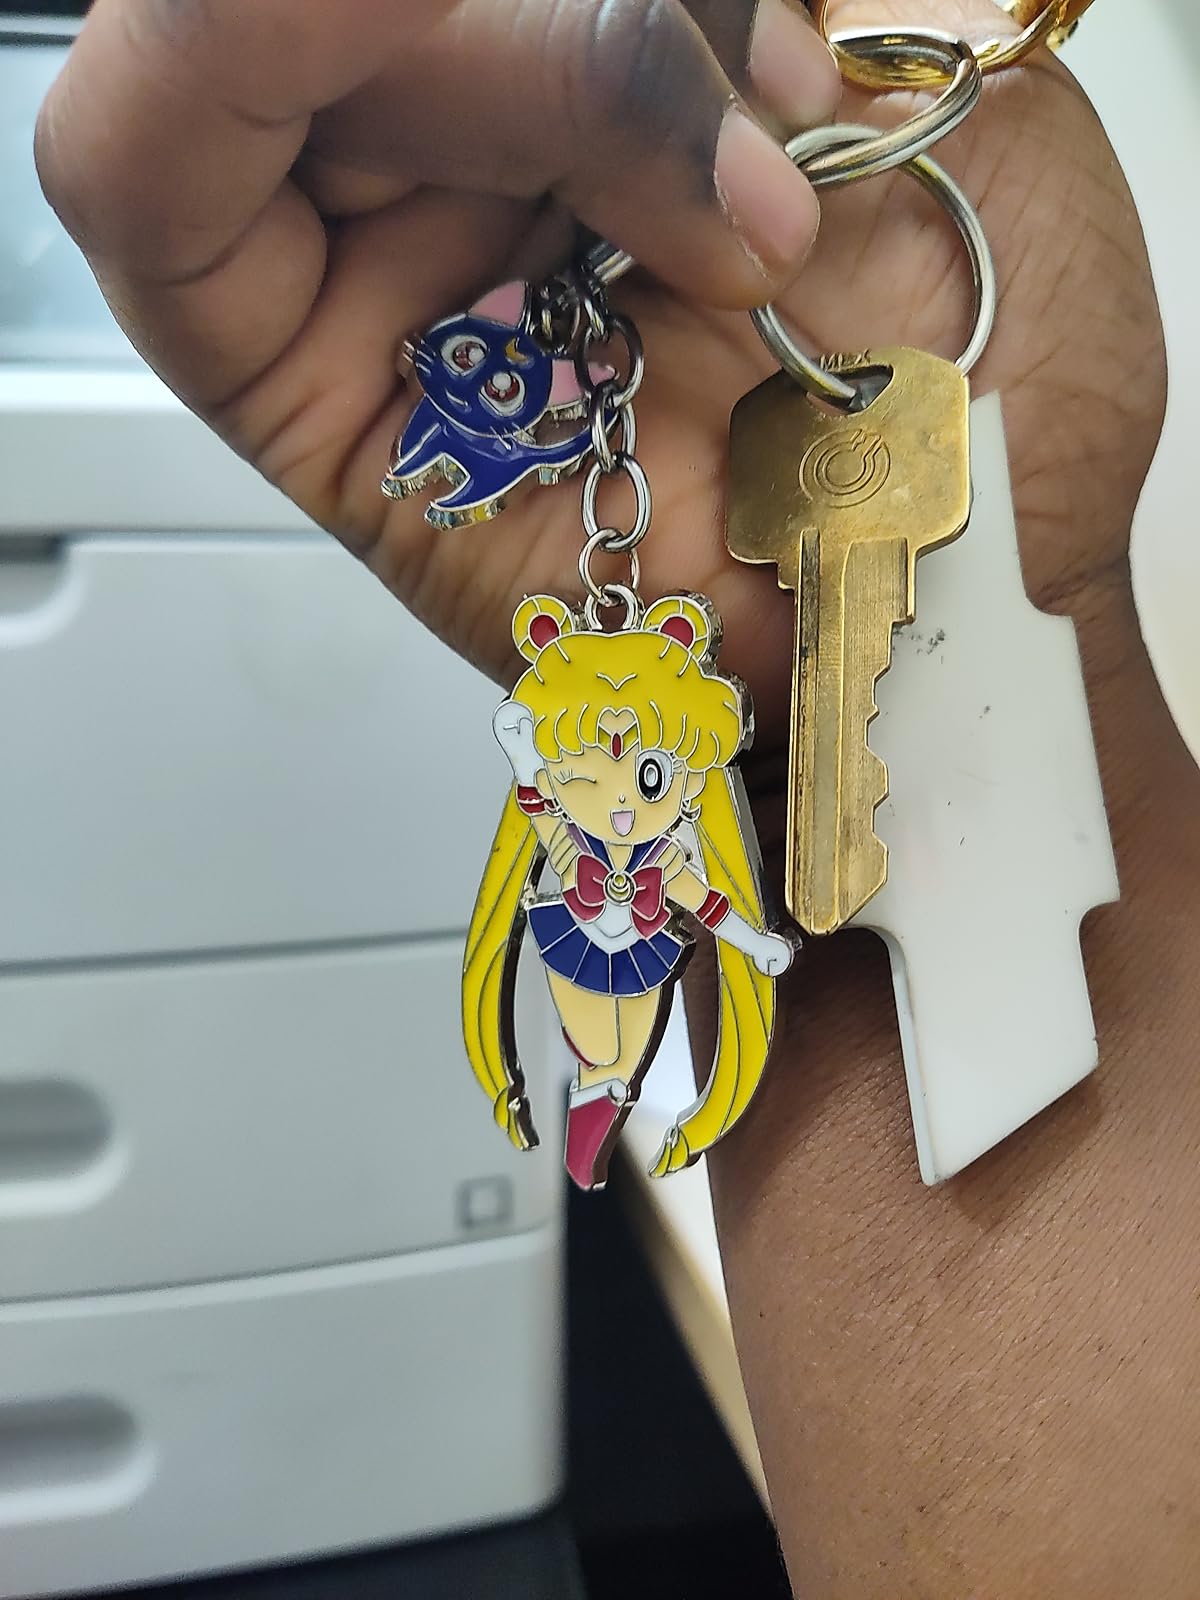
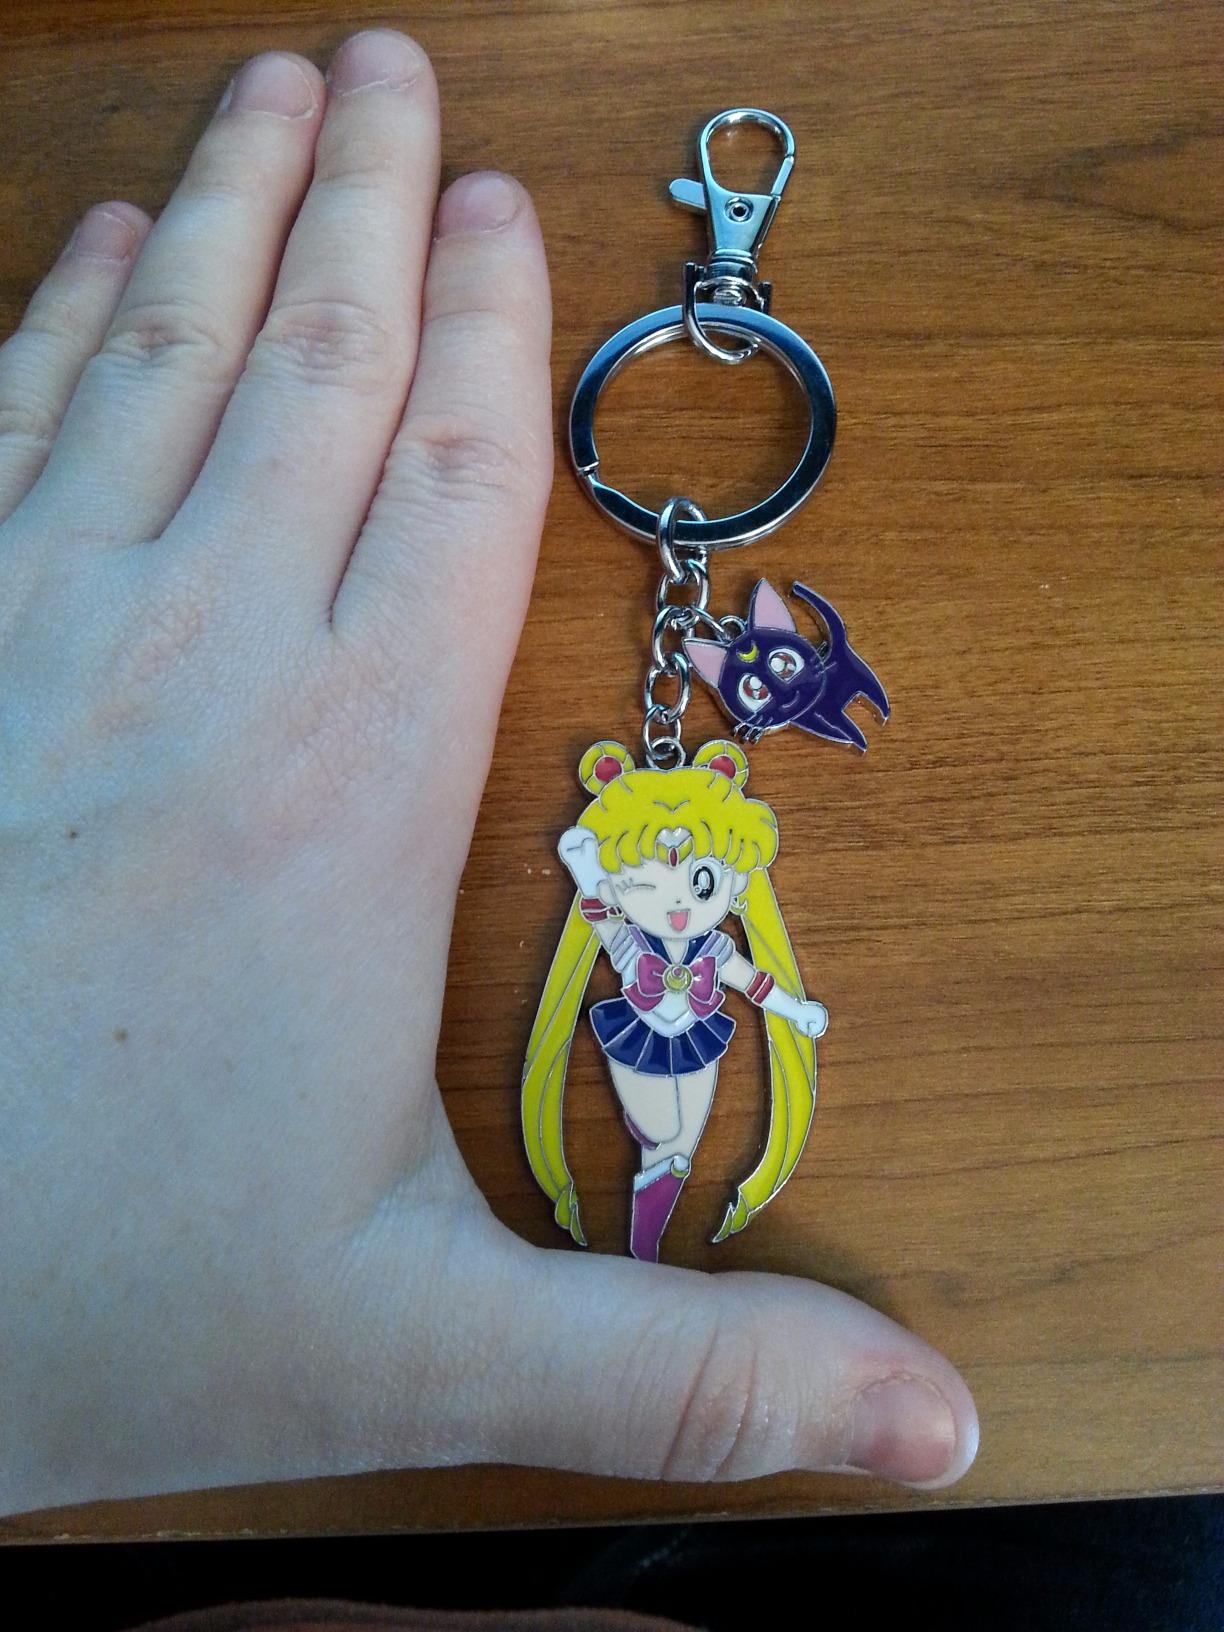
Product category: accessories_keychain
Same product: yes